Carl Sanders

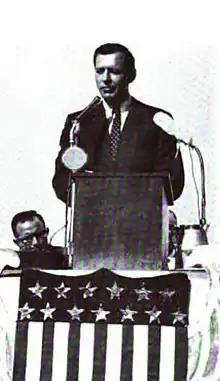
Sanders speaking at an airport dedication, 1966

Sanders was a fiscal conservative. Most of his budgeting focus was directed at public education. His administration's 1963 budget recommendation to the General Assembly devoted 56 percent of expenditures to education. At the governor's request, the legislature created the Governor's Commission to Improve Education, with 25 members appointed by the governor. The body included the first black people appointed to a state commission since the Reconstruction era. Equipped with the commission's recommendations, the following year he stated that Georgia's education system was a "modern crisis" and called for a $30 million increase in taxes to improve schools. This included a 50 cent increase on the tax per gallon on liquor, a 12 cent increase on the tax per case of beer, 1% increase in the corporate income tax, and the elimination of the vendors' commission on collection of the general sales tax. He further requested that the State Board of Education be empowered to establish minimum standards and that $100 million in bonds be issued to fund new educational institution construction. The General Assembly incorporated his suggestions with minimal alterations. Over the course of his tenure, schoolteacher and university faculty salaries were raised, 10,000 additional teachers were hired, a record number of new schools were built, new junior colleges and vocational schools were created, and a Governor's Honors Program was established.